Le château à Toto

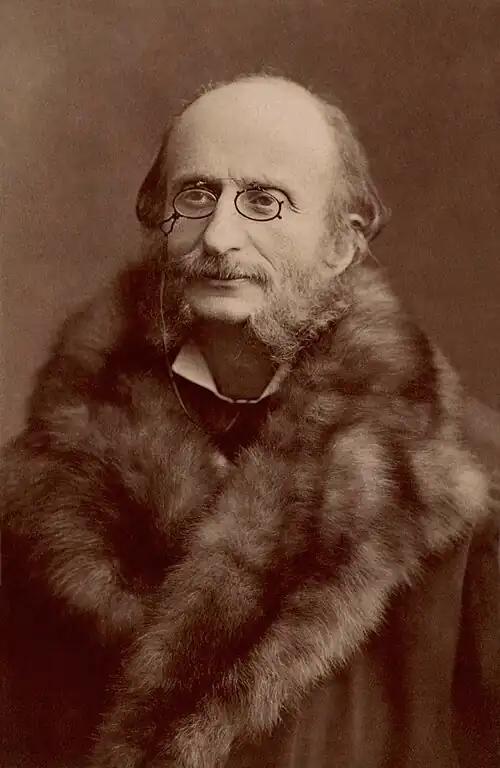
Jacques Offenbach by Nadar, c. 1860s

Le château à Toto ("Toto’s castle") is an opéra bouffe in three acts of 1868 with music by Jacques Offenbach. The French libretto was by Henri Meilhac and Ludovic Halévy. It is situated in an important sequence of fifteen opera works and revivals by Offenbach between 1867 and 1869.